Dano-Swedish War (1658–1660)

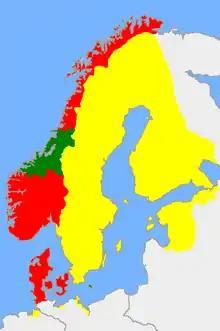
The political borders in Scandinavia in 1658. The areas in green were returned to Denmark-Norway in the 1660 peace treaty.

The Swedish commander Sulzbach made a tactical error in not attacking either Schack or Eberstein before they could join up, even though his generals urged him to do so. Instead, he chose to withdraw to Nyborg. The Swedish king was not pleased and immediately sent Gustaf Otto Stenbock to relieve Sulzback of his command. When Stenbock arrived he found the city's defenses wanting and sent a note to the king that he could not guarantee that he would hold the city.